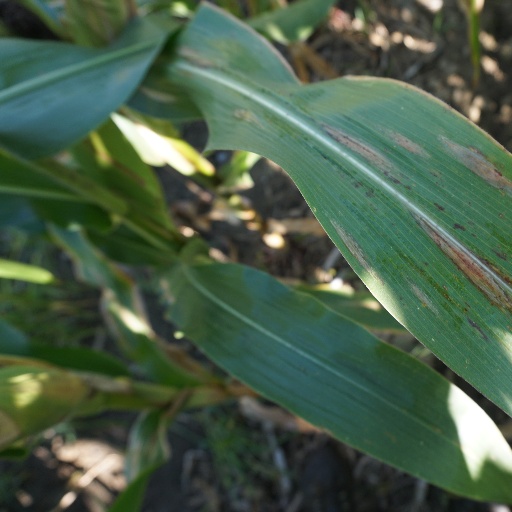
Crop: maize; corn